Scute

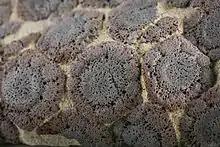
This detail of a "Glyptodon" displays its scutes. From the collection of the Children's Museum of Indianapolis.

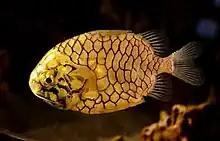
The pineconefish

Scutes are similar to scales and serve the same function. Unlike the scales of lizards and snakes, which are formed from the epidermis, scutes are formed in the lower vascular layer of the skin and the epidermal element is only the top surface . Forming in the living dermis, the scutes produce a horny outer layer that is superficially similar to that of scales. Scutes will usually not overlap as snake scales (but see the pangolin). The outer keratin layer is shed piecemeal, and not in one continuous layer of skin as seen in snakes or lizards. The dermal base may contain bone and produce dermal armour. Scutes with a bony base are properly called "osteoderms". Dermal scutes are also found in the feet of birds and tails of some mammals, and are believed to be the primitive form of dermal armour in reptiles.